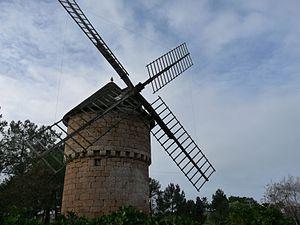
Moulin du Crac'h , commune de Perros-Guirec (Côtes d'Armor).
Cet article recense une partie des monuments historiques des Côtes-d'Armor, en France.
La Clarté est un bourg de la commune de Perros-Guirec du département des Côtes-d'Armor, dans la région Bretagne, en France.
Perros-Guirec [pɛʁɔs giʁɛk] est une commune, chef-lieu de canton du département des Côtes-d'Armor, dans la région Bretagne, en France. Elle se trouve à 78 km de Saint-Brieuc, 175 km de Rennes et 524 km de Paris.